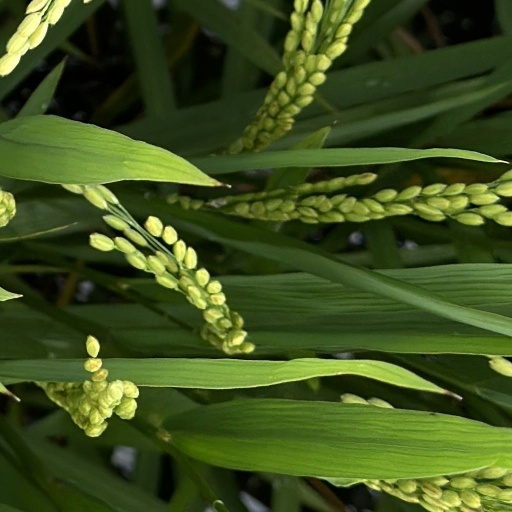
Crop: rice